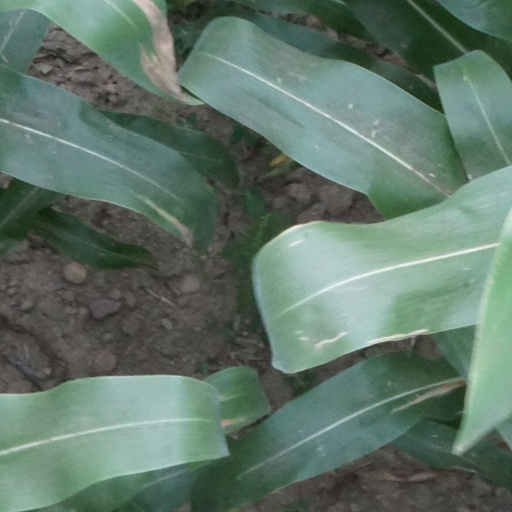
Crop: maize; corn